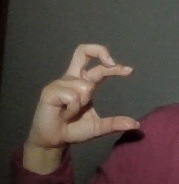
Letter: thal